Ron Schipper

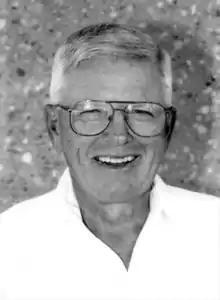

Ronald Maurice "Skip" Schipper (August 7, 1928 – March 27, 2006) was an American football coach and college athletics administrator. He served as the head football coach at Central College in Pella, Iowa from 1961 to 1996, compiling a record of 287–67–3. His 1974 Central Dutch football team won an NCAA Division III football championship. Schipper was inducted into the College Football Hall of Fame in 2000.